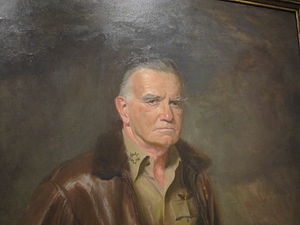
William Halsey, Jr.
Admiral Halsey som han kan ses på National Portrait Gallery i Washington, D.C.
Flådeadmiral William Frederick Halsey Jr. GBE var en amerikansk admiral. I begyndelsen af Stillehavskrigen havde Halsey kommandoen over den task force, som var dannet omkring hangarskibet USS Enterprise i en række angreb mod japansk-besatte mål. Han blev udnævnt til øverstkommanderende i det sydlige Stillehav og anførte allierede styrker under slaget om Guadalcanal og Felttoget på Salomonøerne. I 1943 blev han chef for den amerikanske 3. flåde, en post han beklædte i resten af krigen.